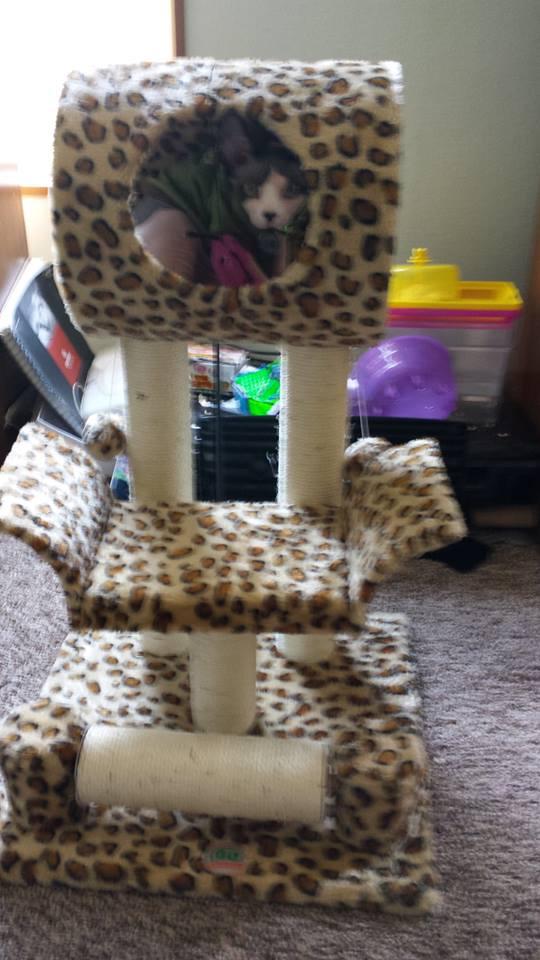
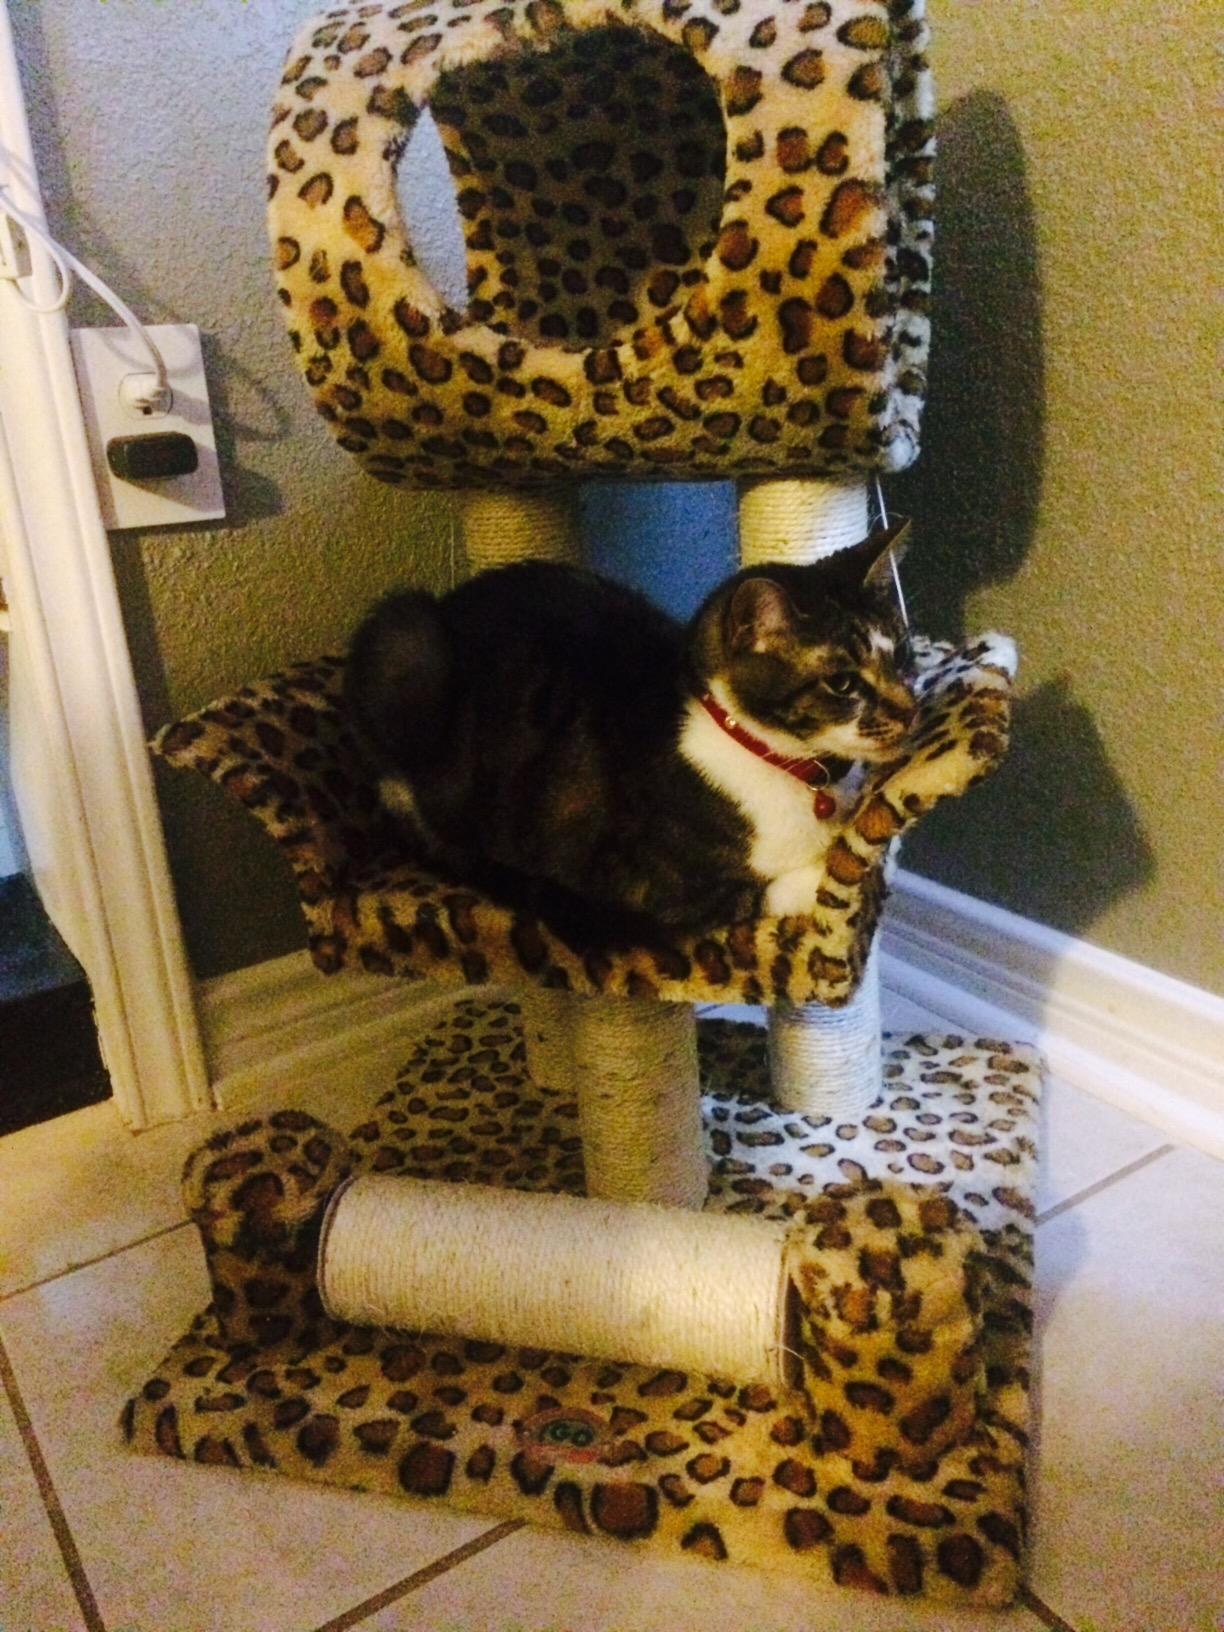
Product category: items_cat tree
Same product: yes